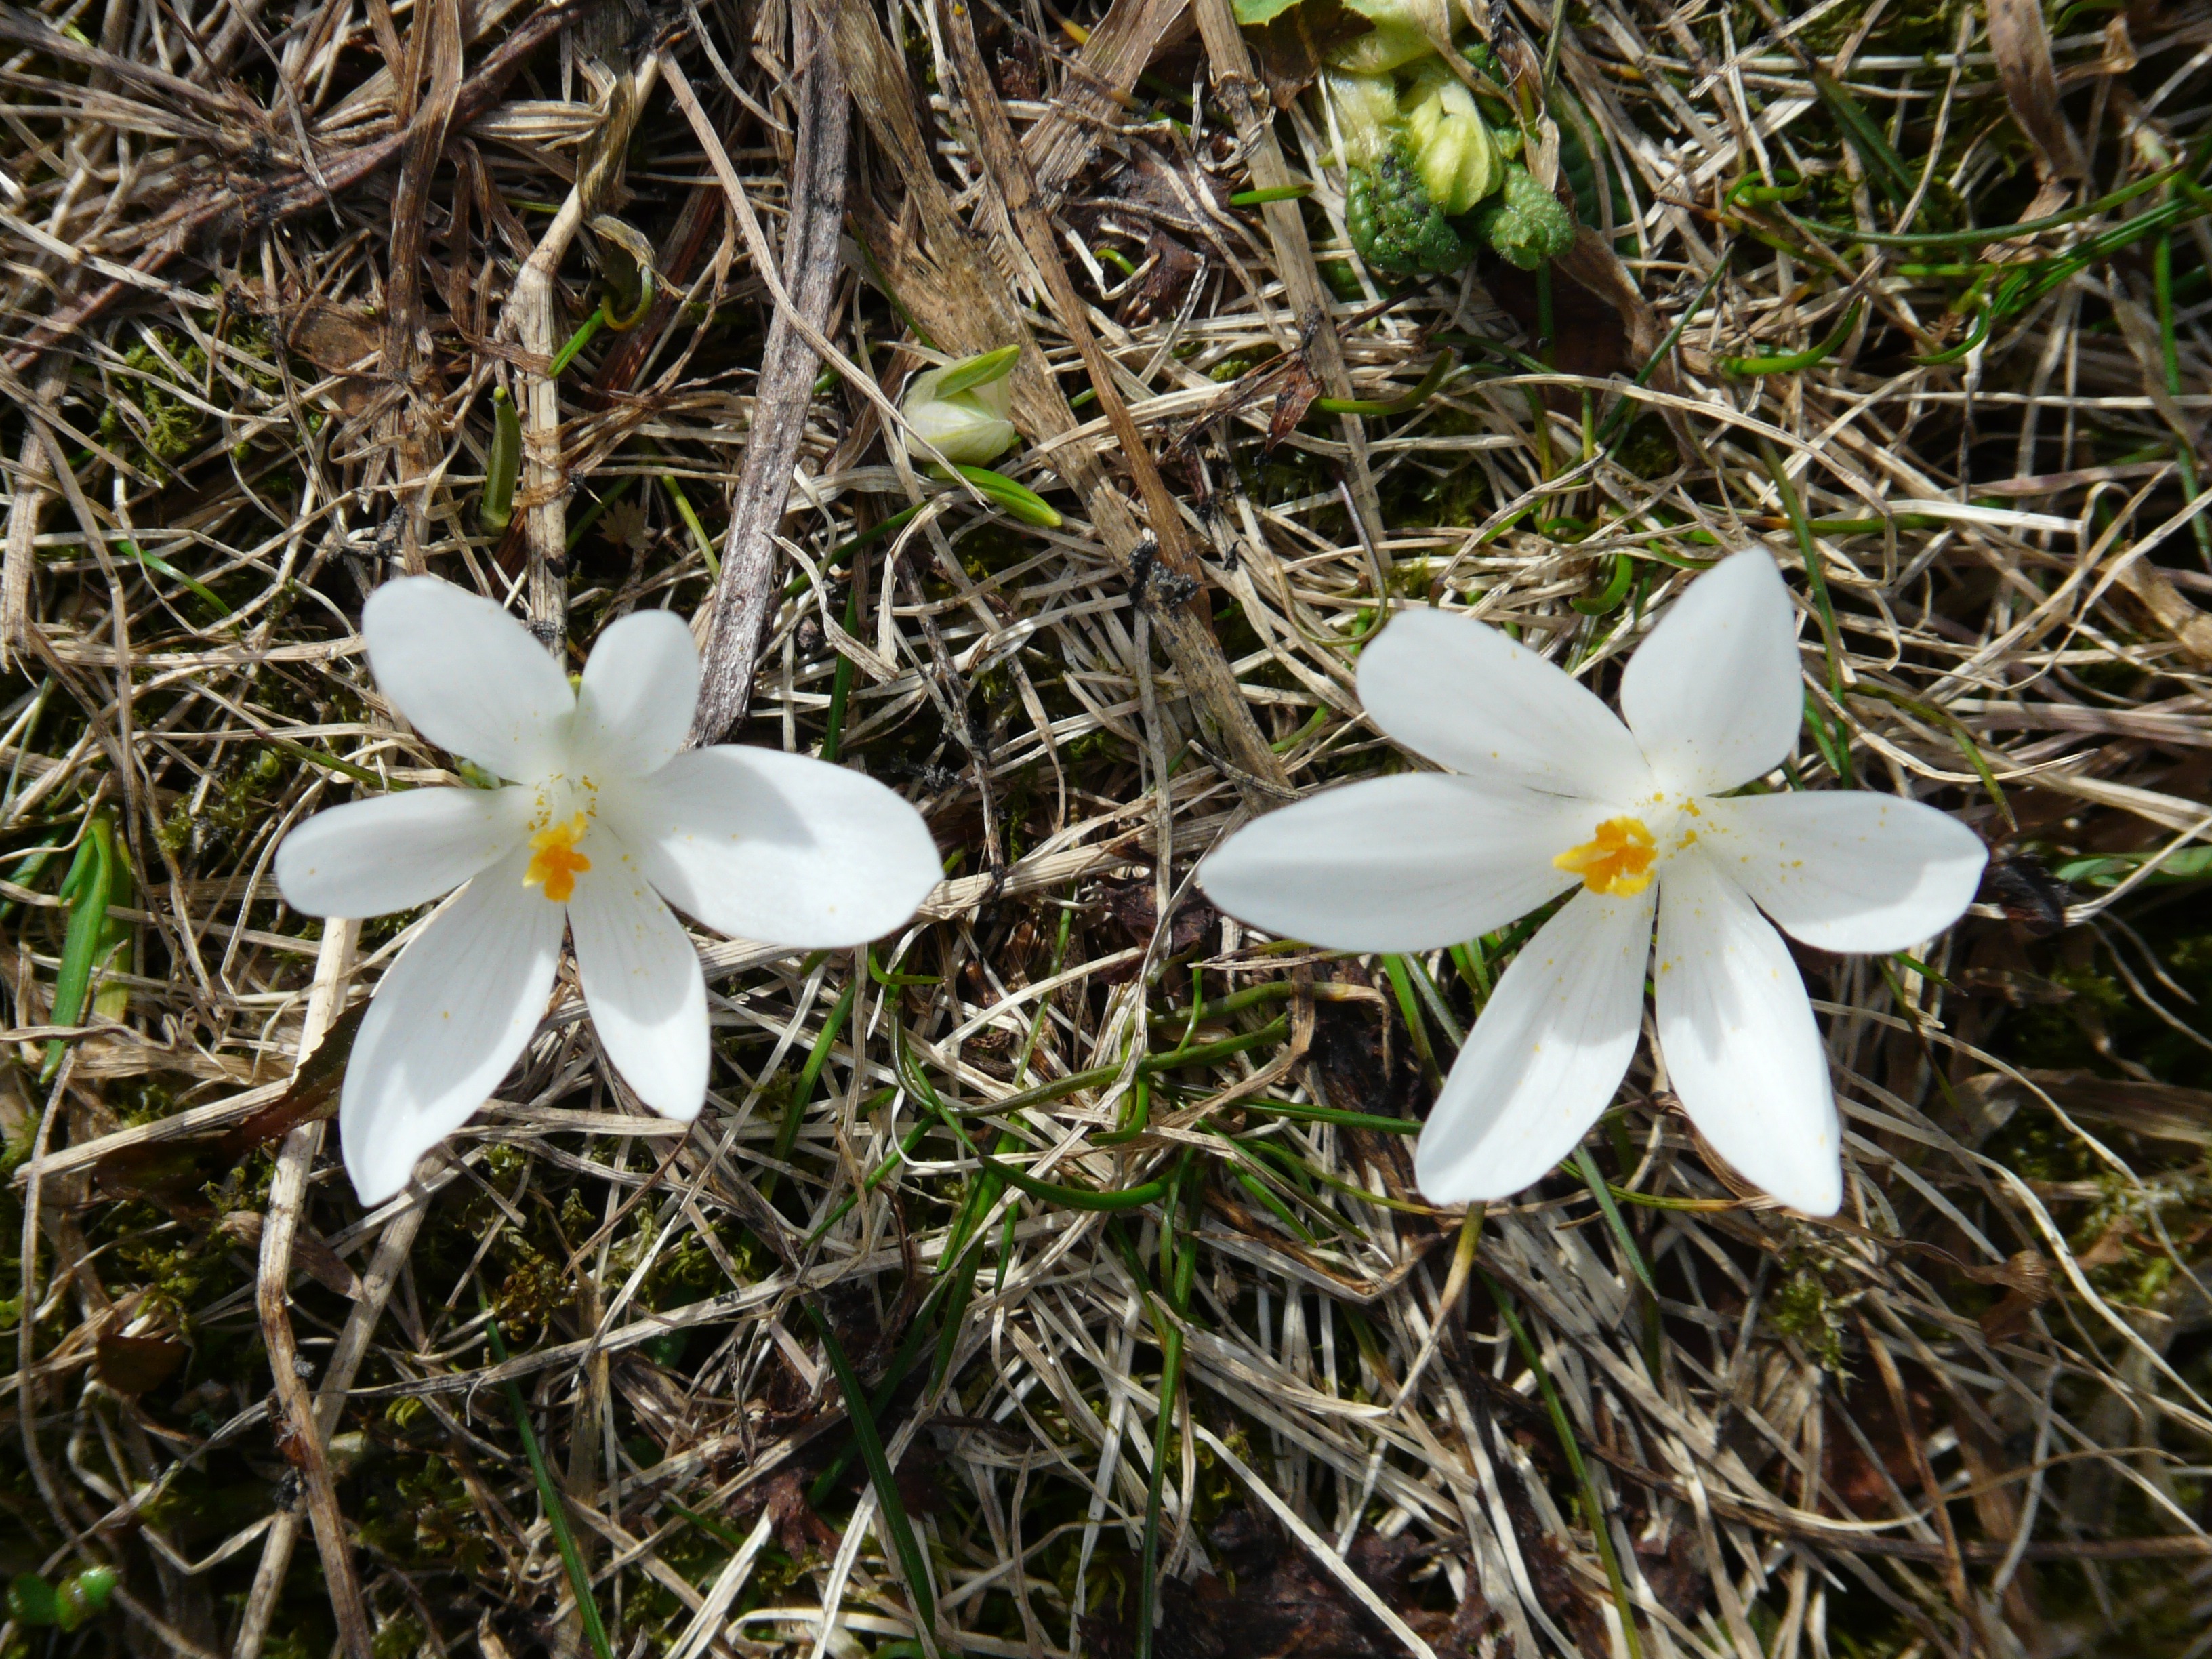
nature, blossom, plant, white, leaf, flower, petal, bloom, botany, flora, wildflower, flowers, close up, toxic, crocus, spring crocus, macro photography, flowering plant, mountain meadow, crocus vernus, land plant, calochortus, spring saffron, alpine crocus